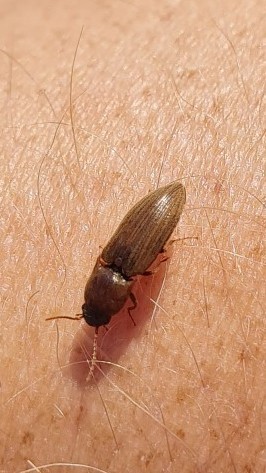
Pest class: clickbeetles_wireworms